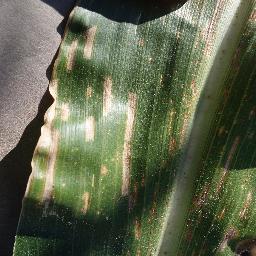
Label: Corn___Cercospora_leaf_spot Gray_leaf_spot